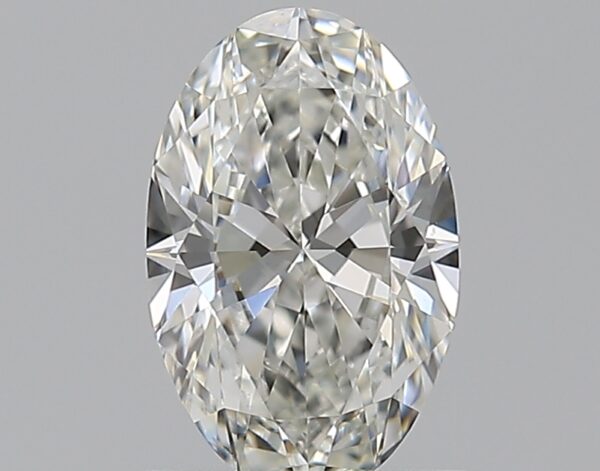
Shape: oval
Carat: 0.75
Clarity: VS2
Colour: H
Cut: EX
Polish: EX
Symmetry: EX
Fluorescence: N
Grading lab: GIA
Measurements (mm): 7.68 x 4.91 x 2.97